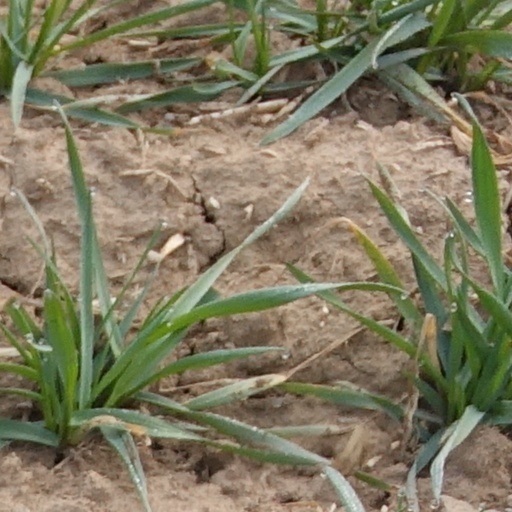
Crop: wheat